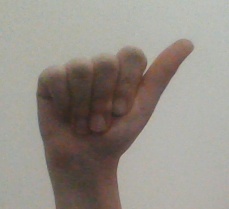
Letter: dhad